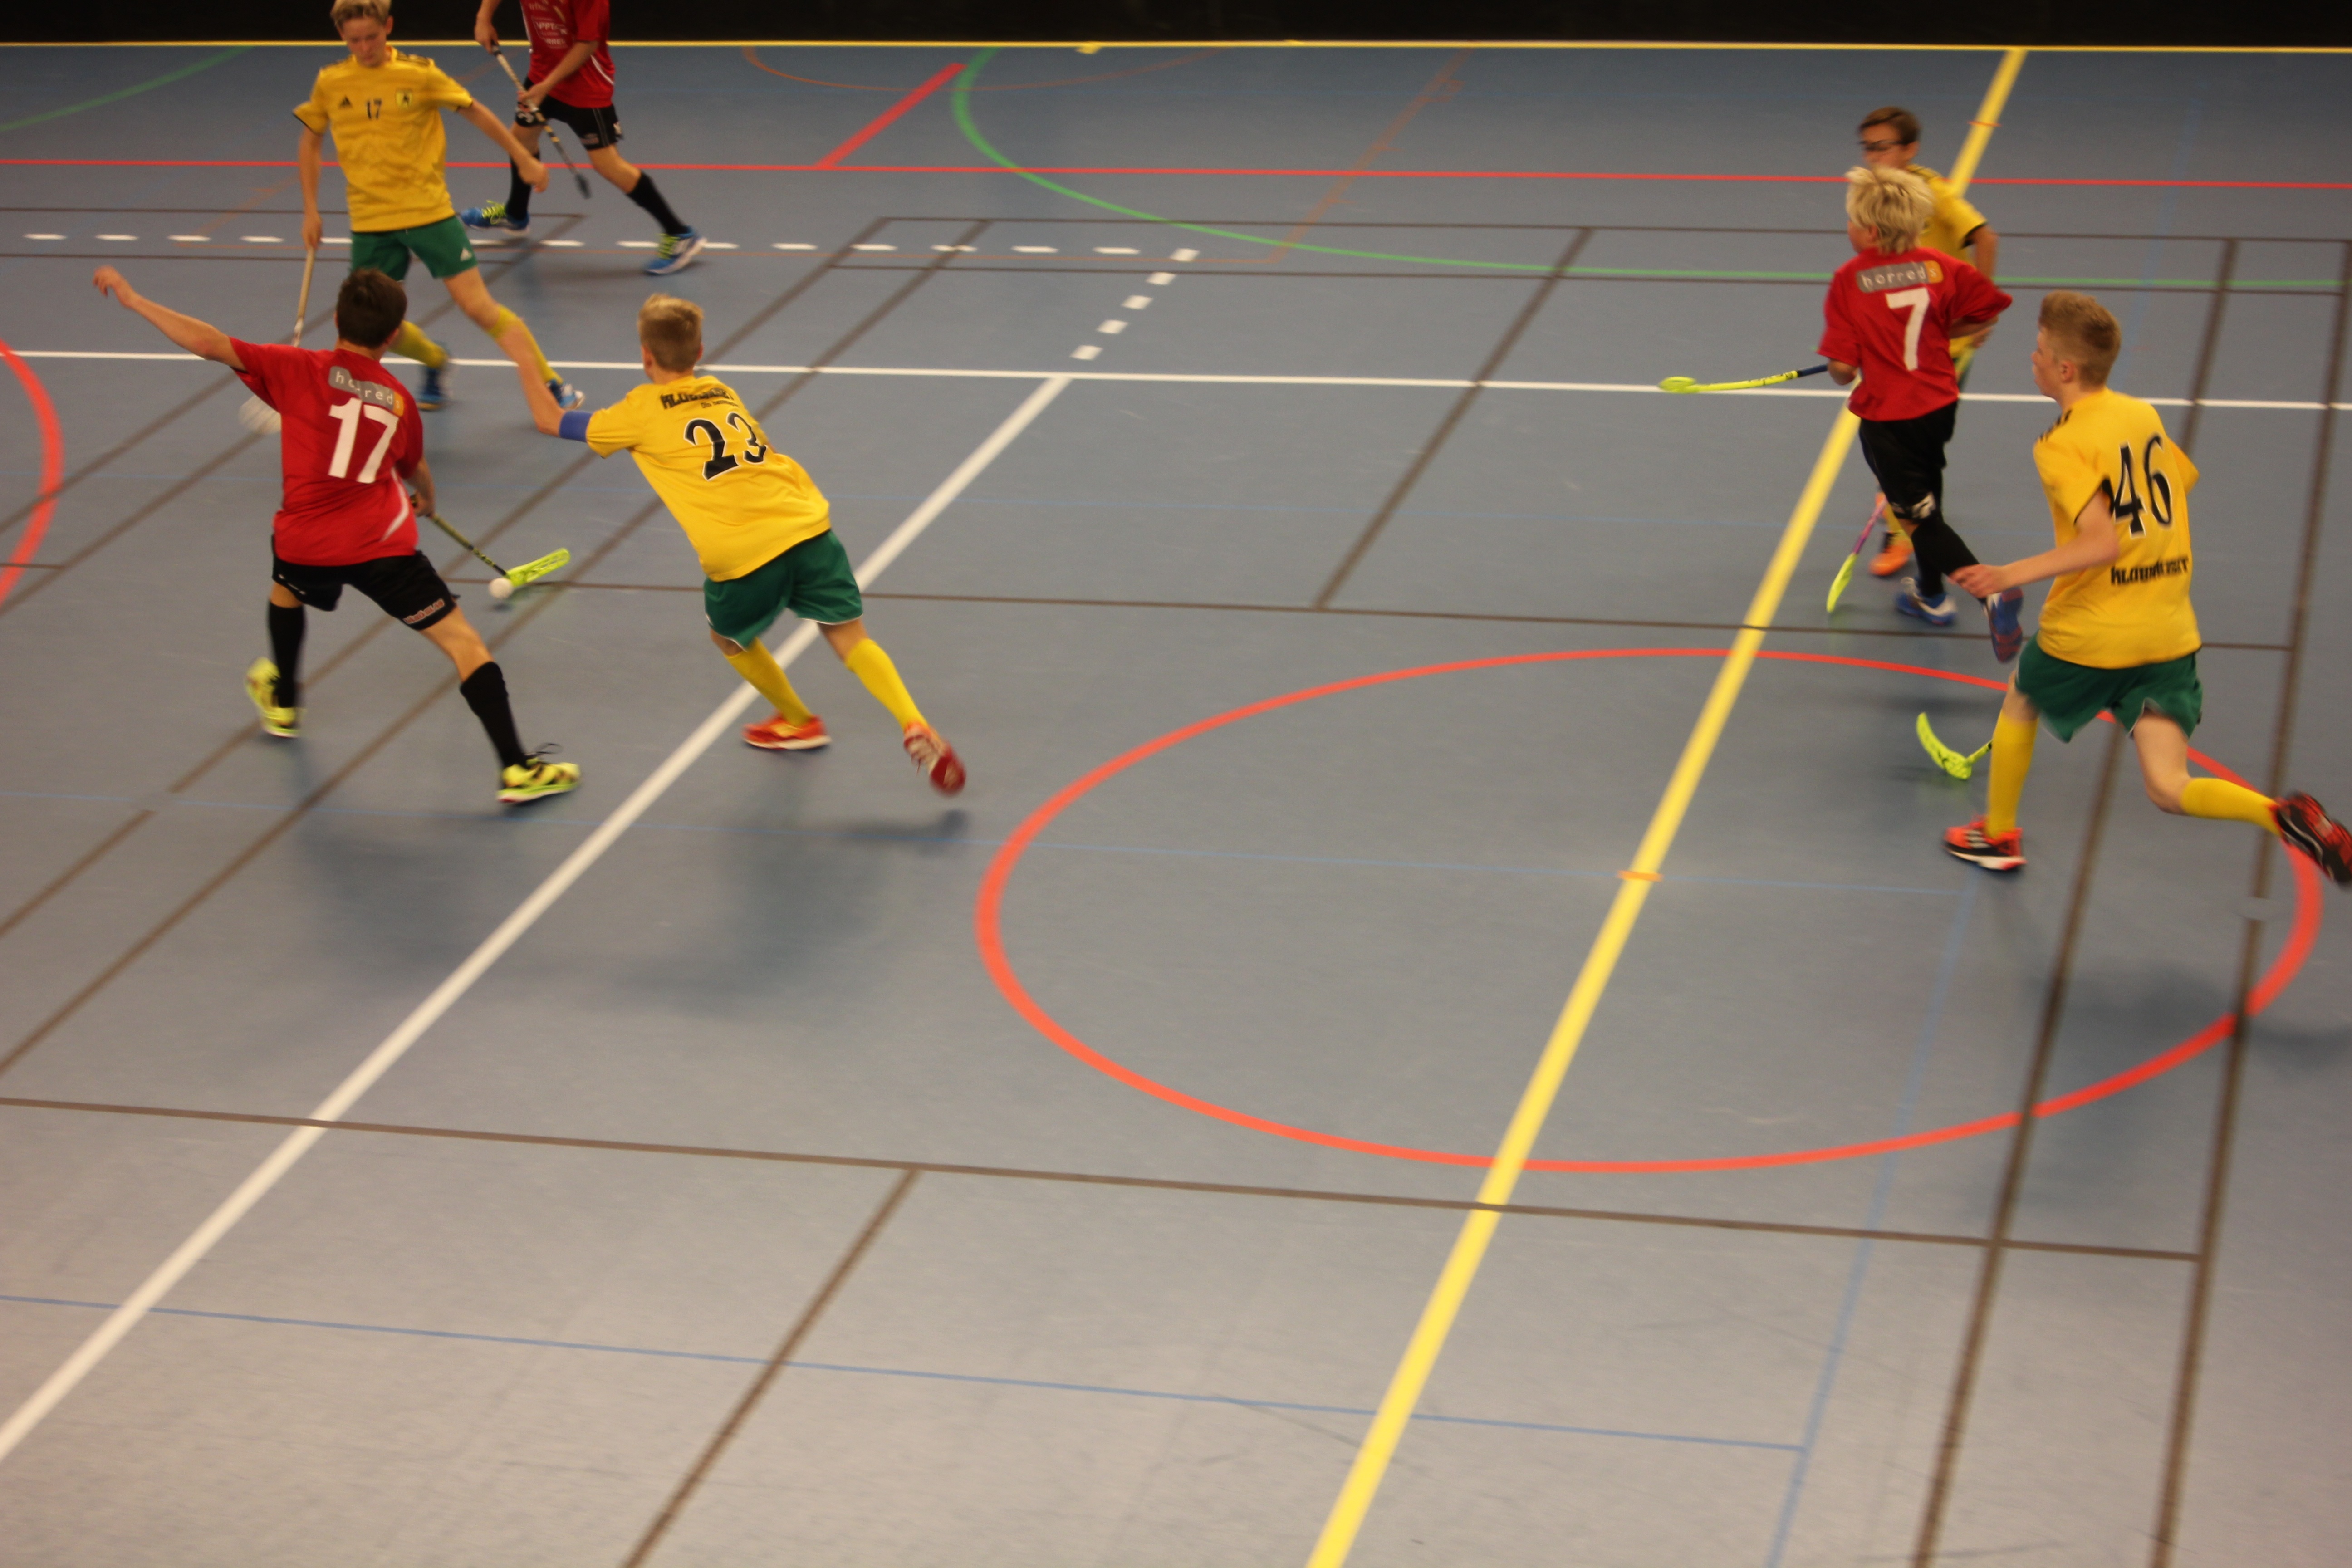
play, soccer, club, sports, match, ball game, team sport, floorball, roller in line hockey, stick and ball games, roller hockey